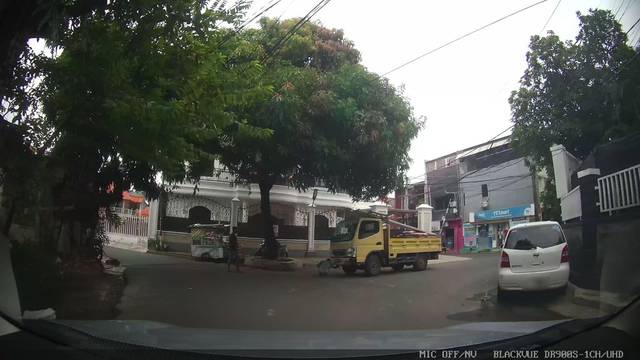
Region: Indonesia
Coordinates: -6.233, 106.874